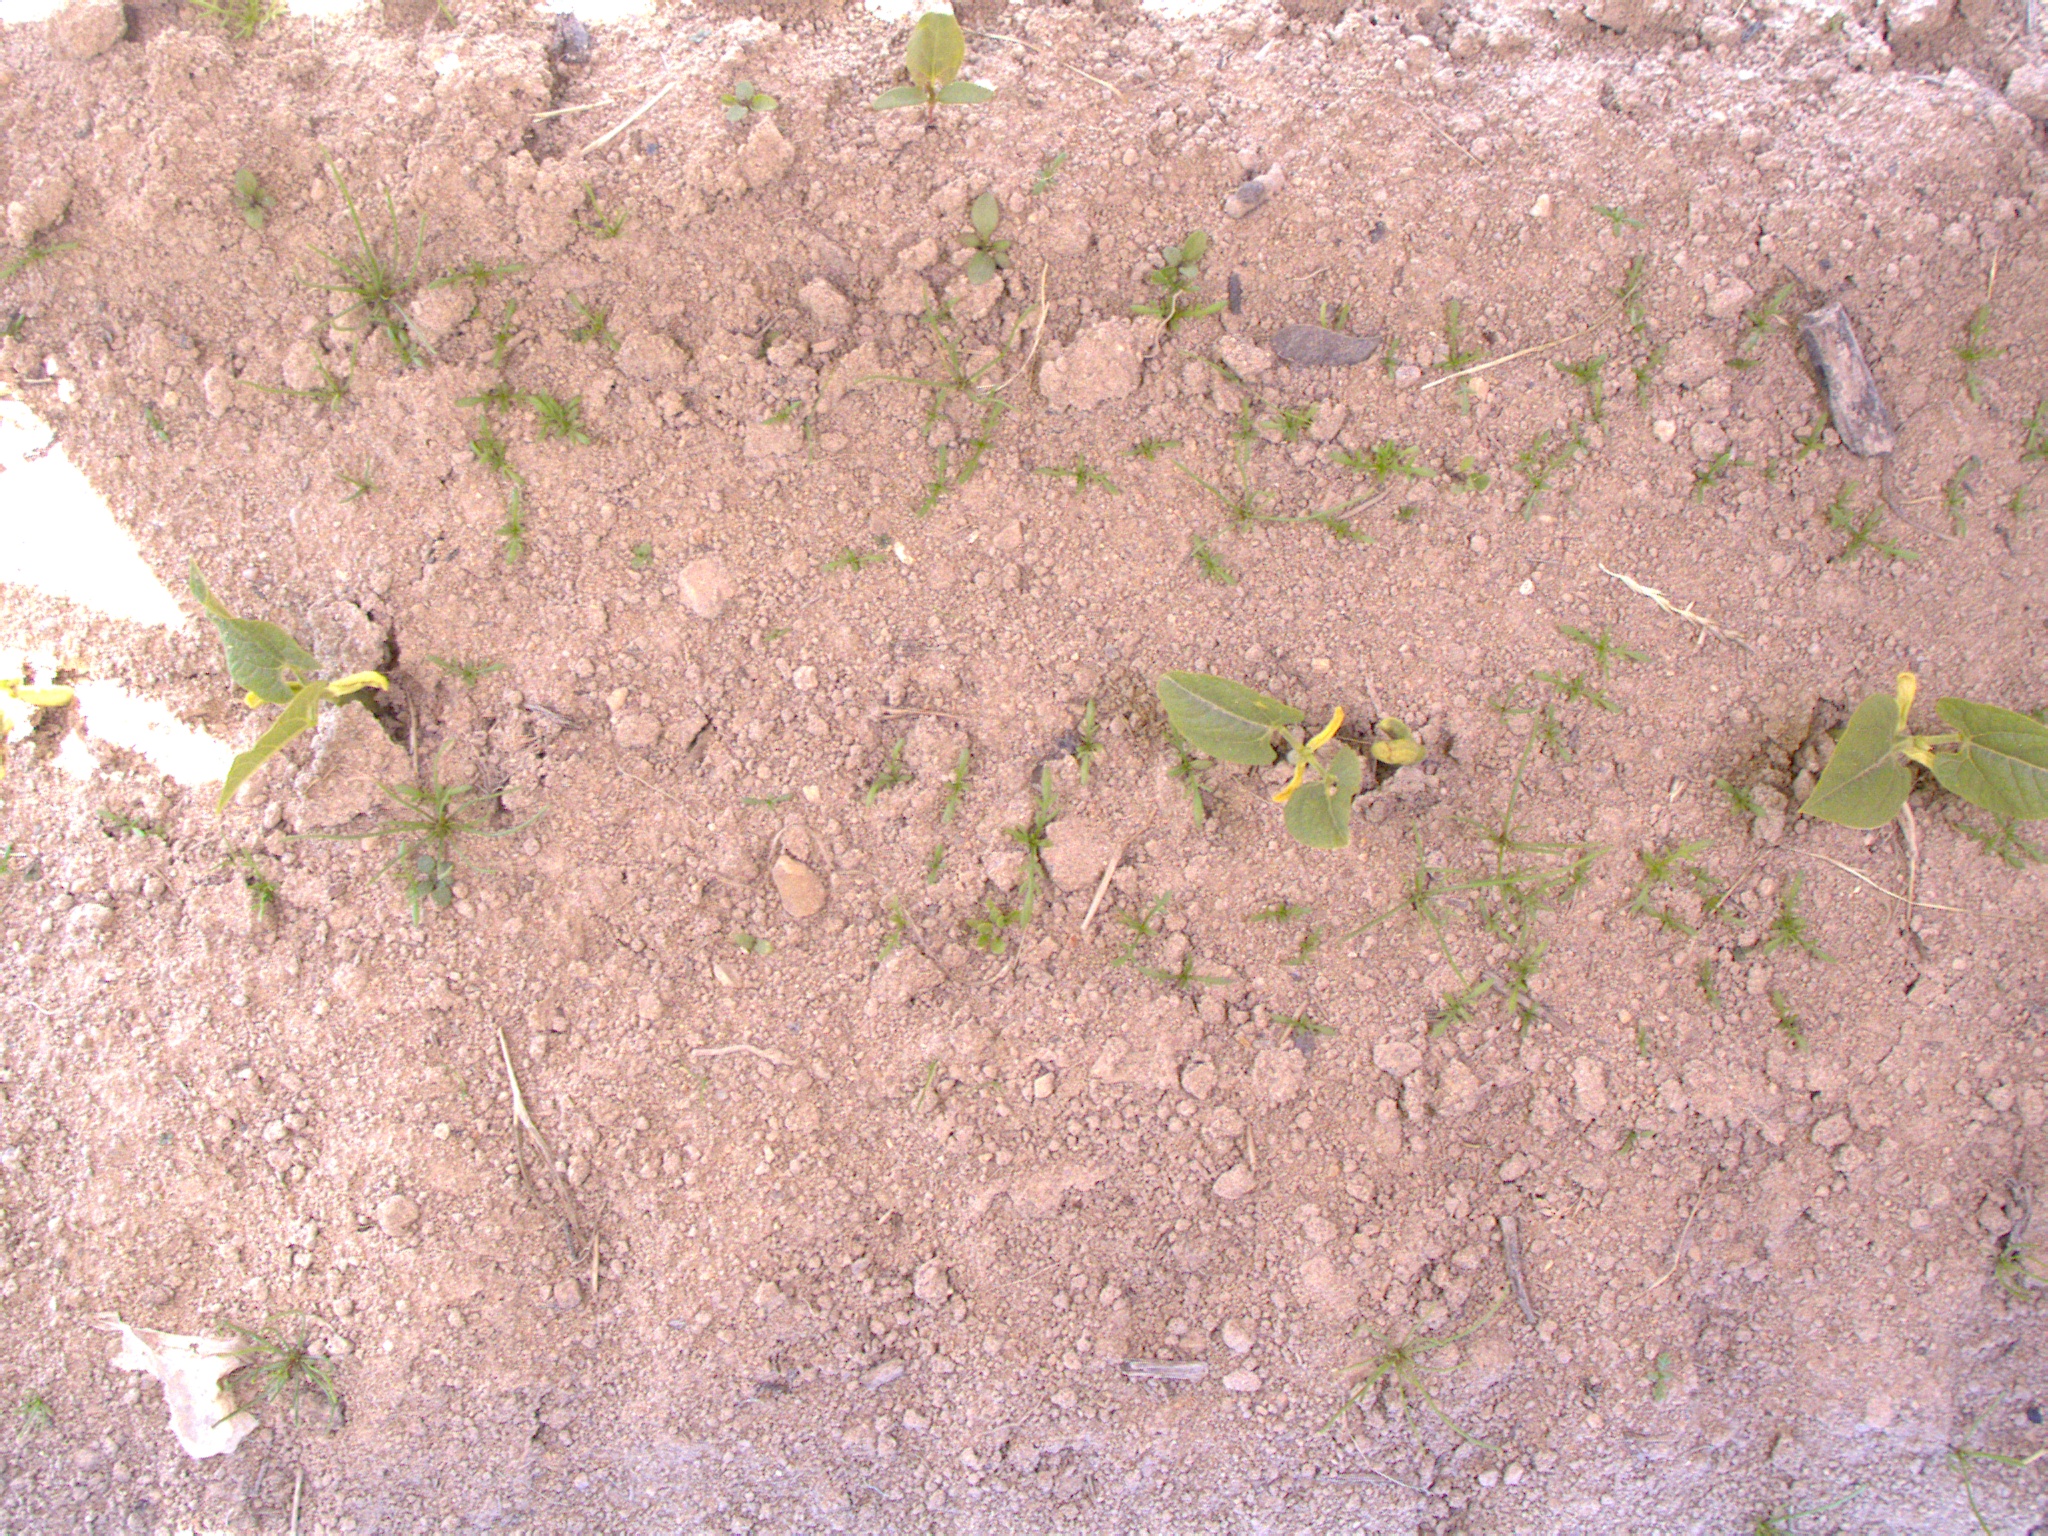
Crop: bean
Objects: bean, bean, bean, stem_bean, stem_bean, stem_bean, stem_bean